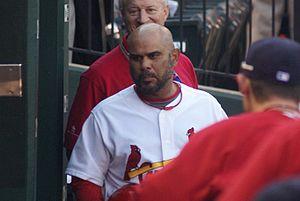
Jose Manuel Contreras Oquendo est un joueur de baseball portoricain ayant évolué dans les Ligues majeures de 1983 à 1995, principalement pour les Cardinals de Saint-Louis.
Au baseball, un joueur d'utilité est un joueur pouvant jouer à plusieurs positions sur le terrain. Utilisé couramment pour identifier un type de joueur polyvalent, ce terme n'est cependant pas considéré comme une position officielle et n'apparaît pas sur les line-up.